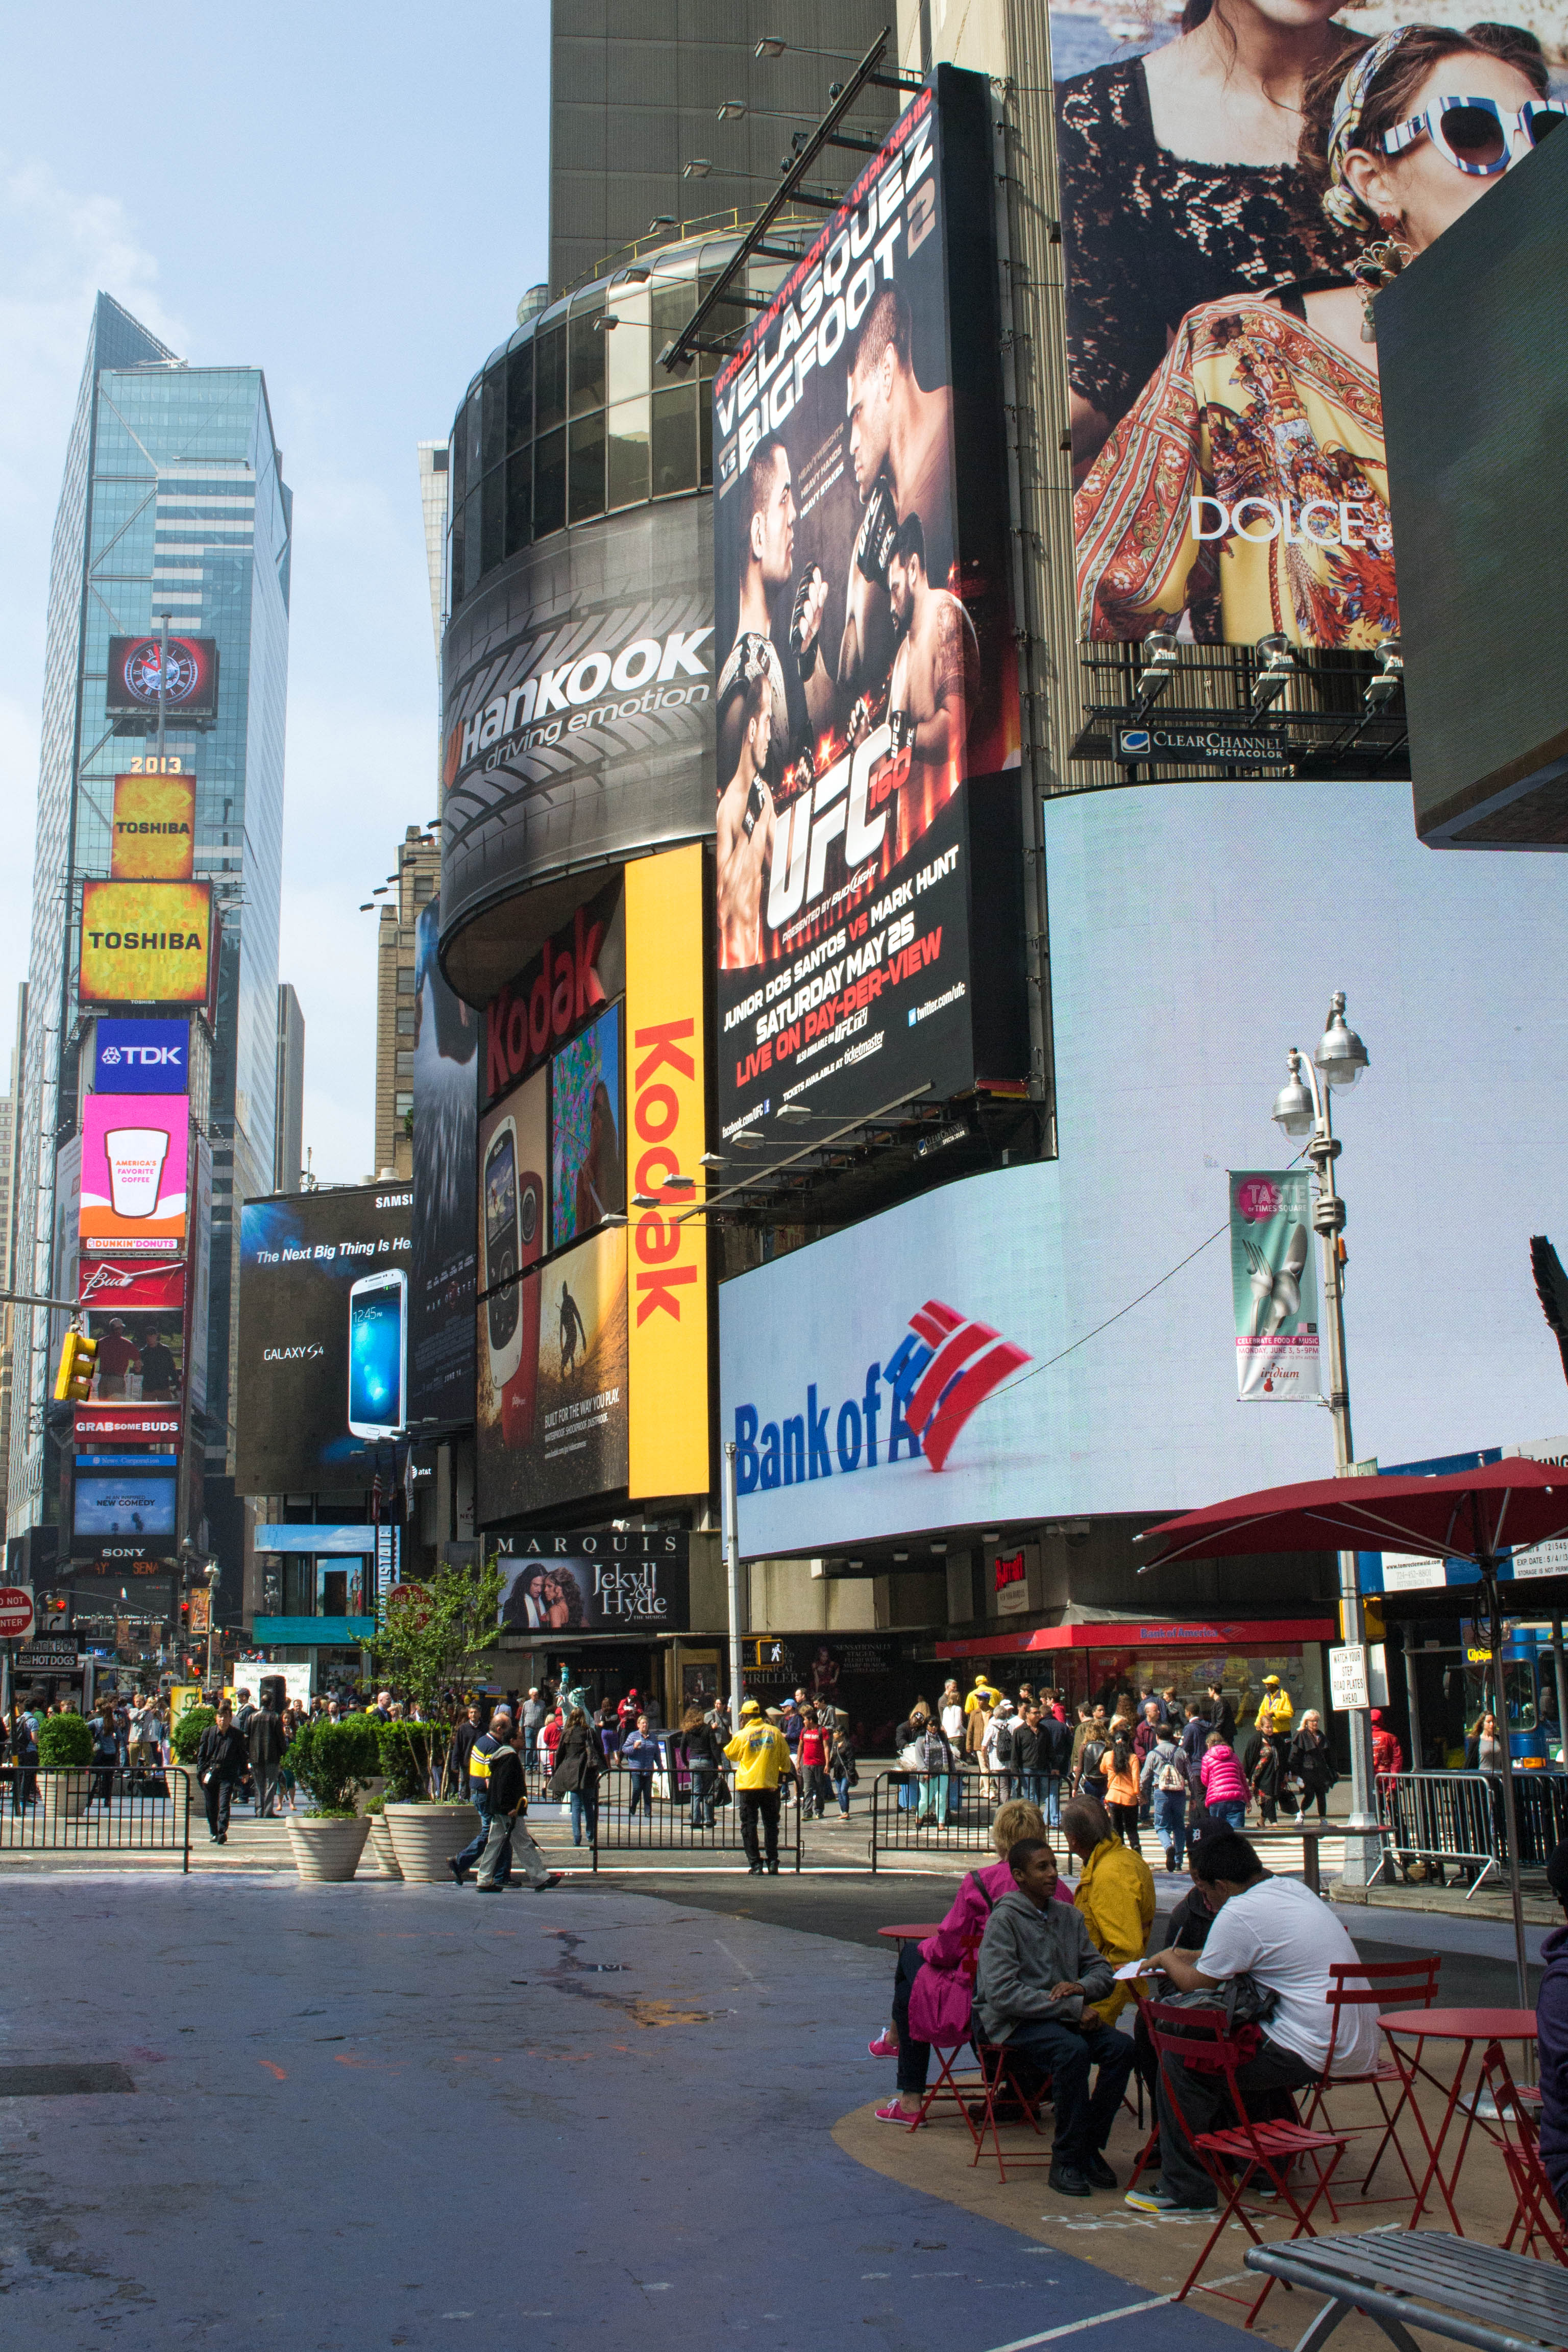
pedestrian, road, street, city, advertising, crowd, downtown, tourism, shopping mall, urban area